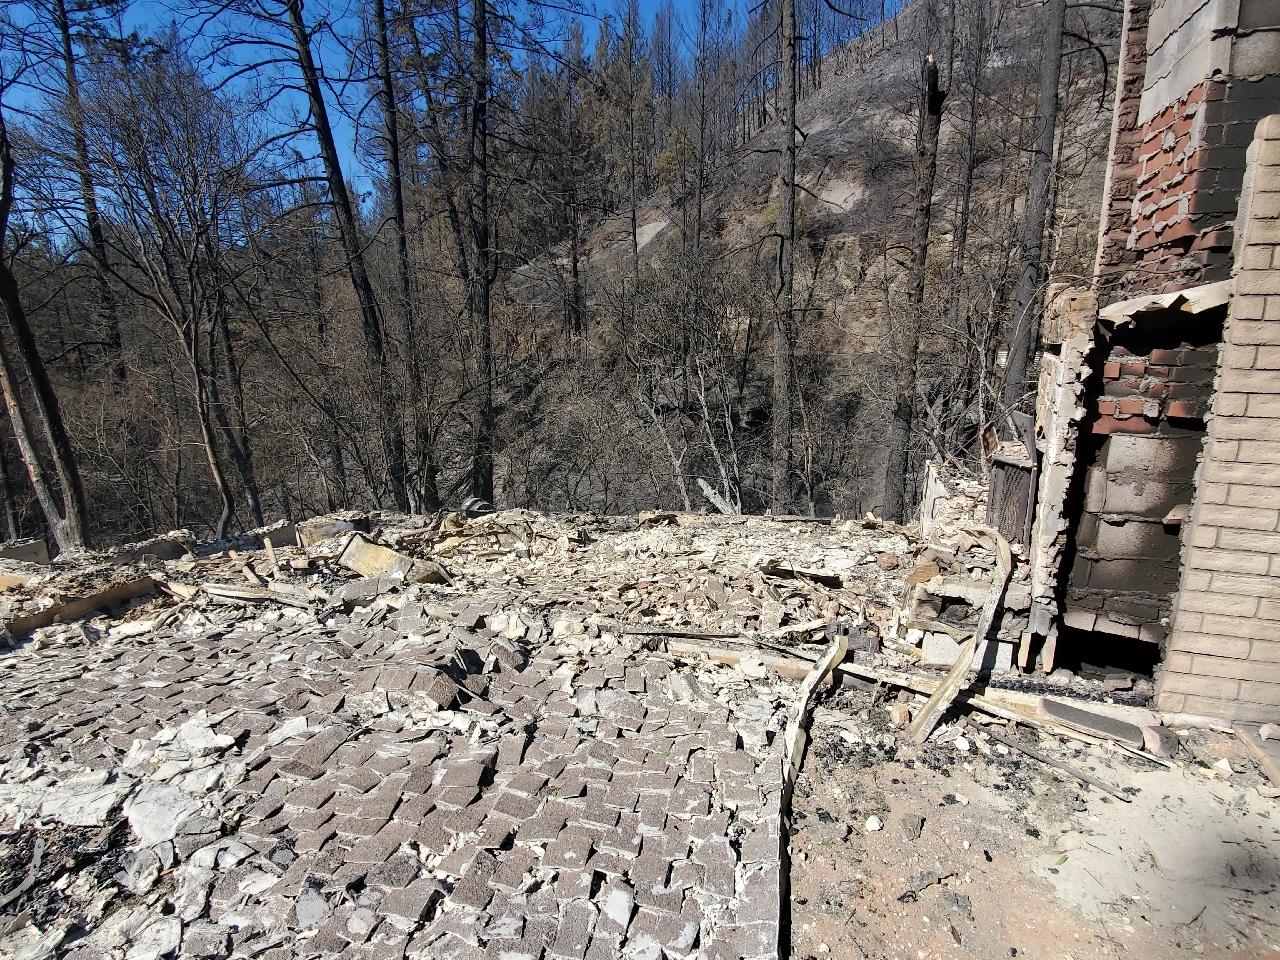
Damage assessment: destroyed